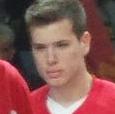
Age: 27